Brandon DeFazio

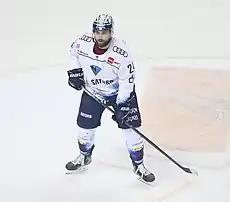
DeFazio with ERC Ingolstadt in 2021.

His father, Dean DeFazio, also played professional hockey within the Penguins organization. DeFazio was recognized for his work in the community, earning his AHL team's, man of the year award, multiple times. He is also currently married with one baby girl and a second child on the way.